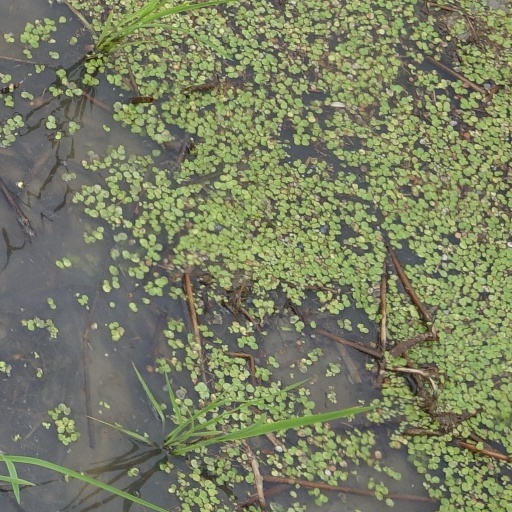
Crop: rice